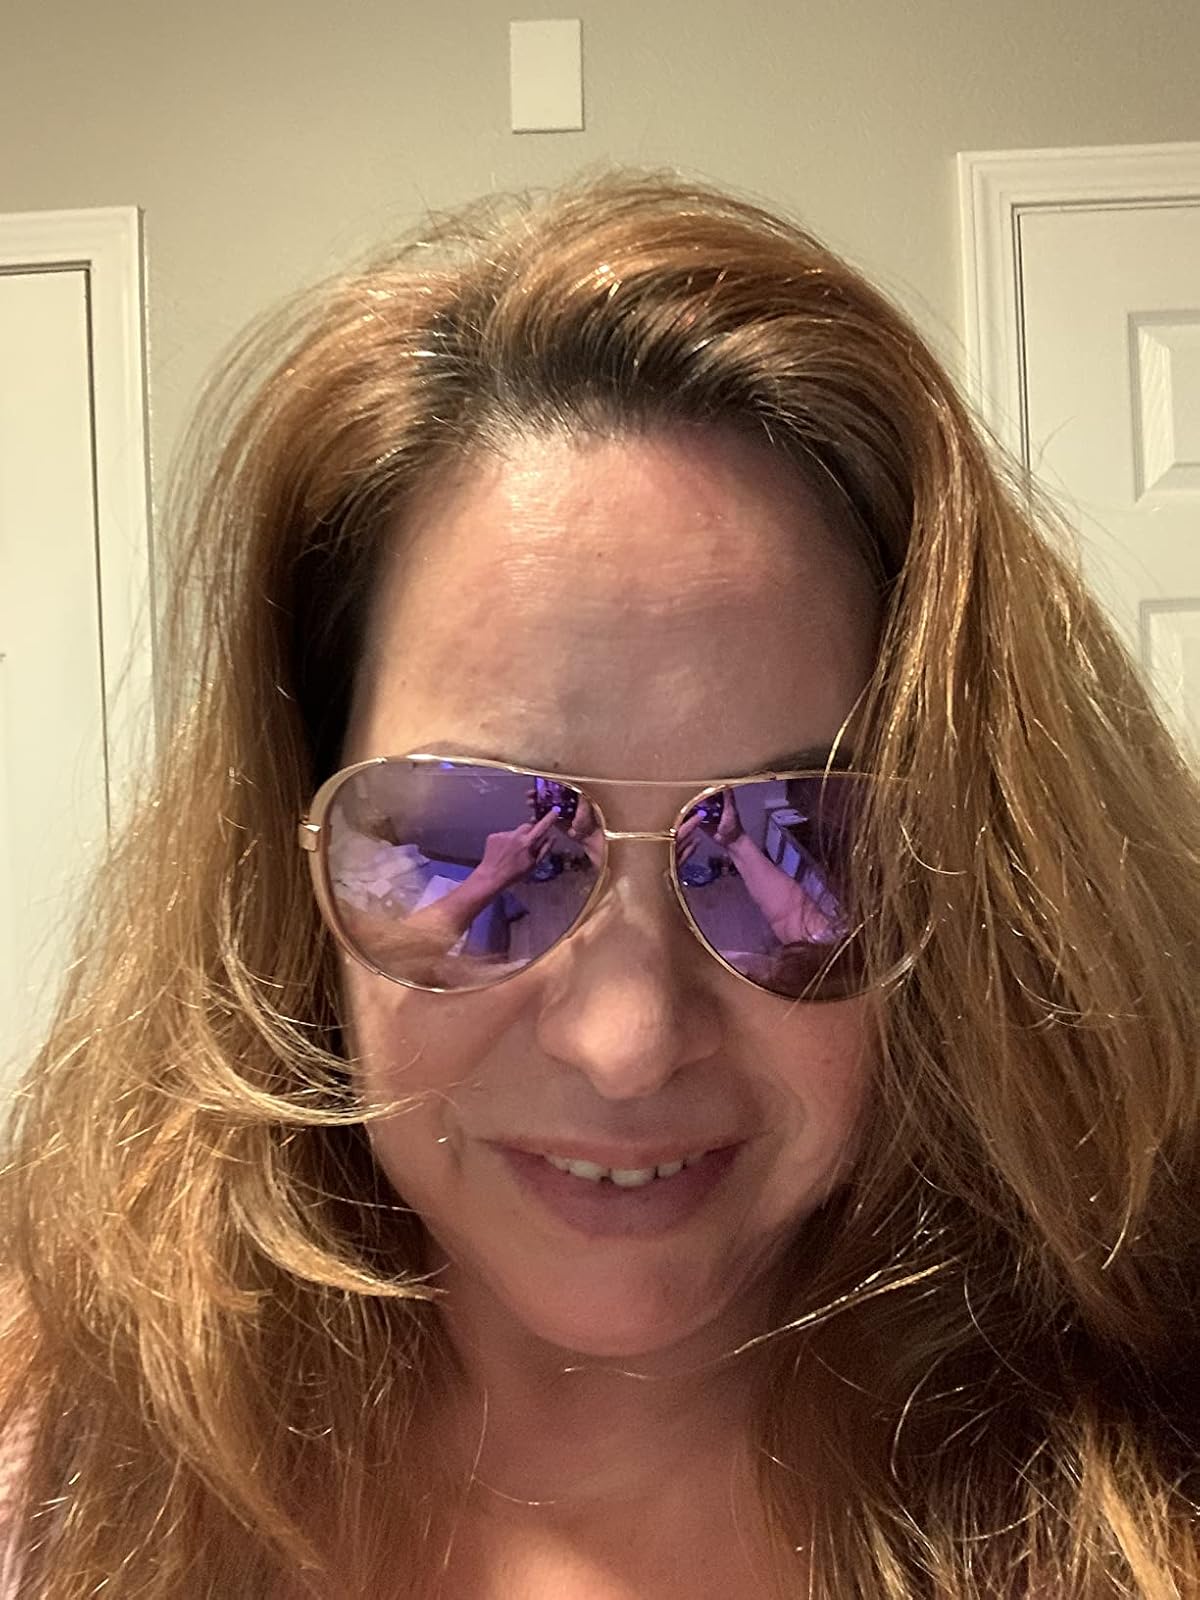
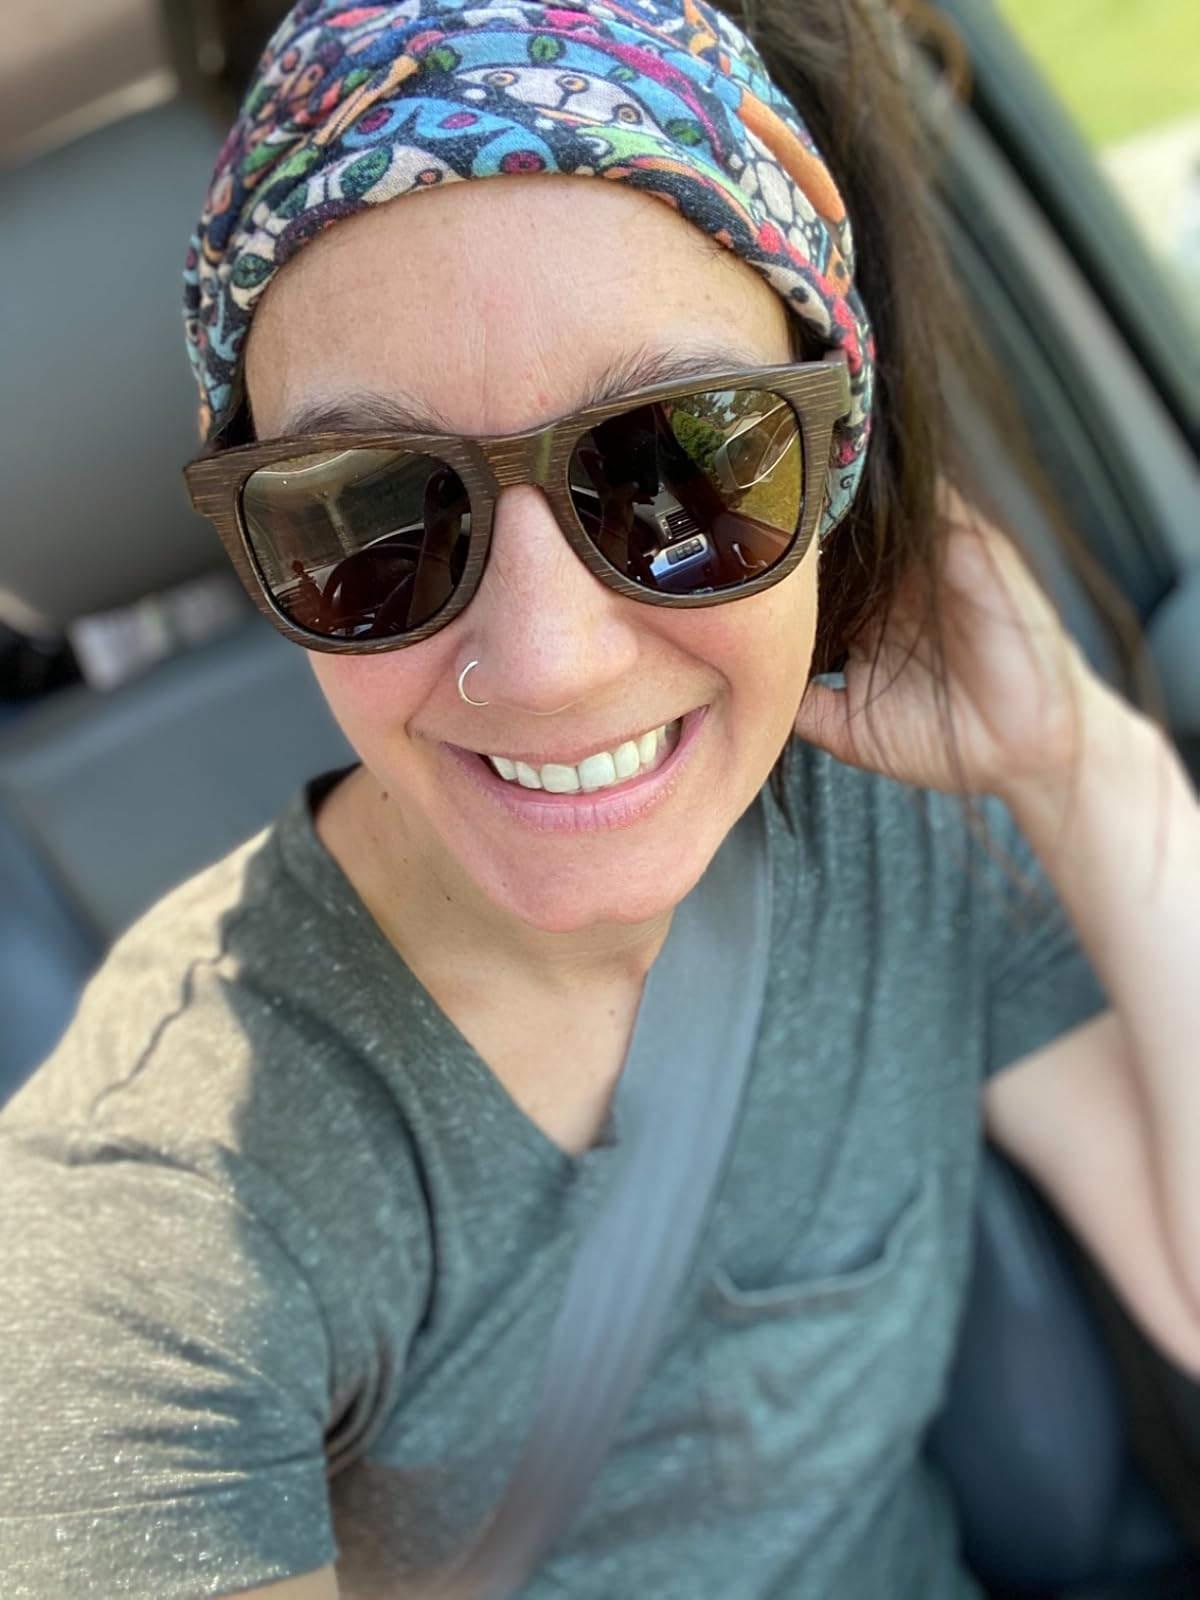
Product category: accessories_sunglasses
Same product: no